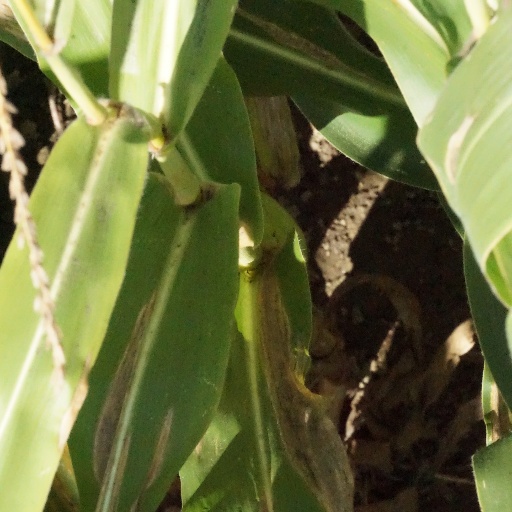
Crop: maize; corn